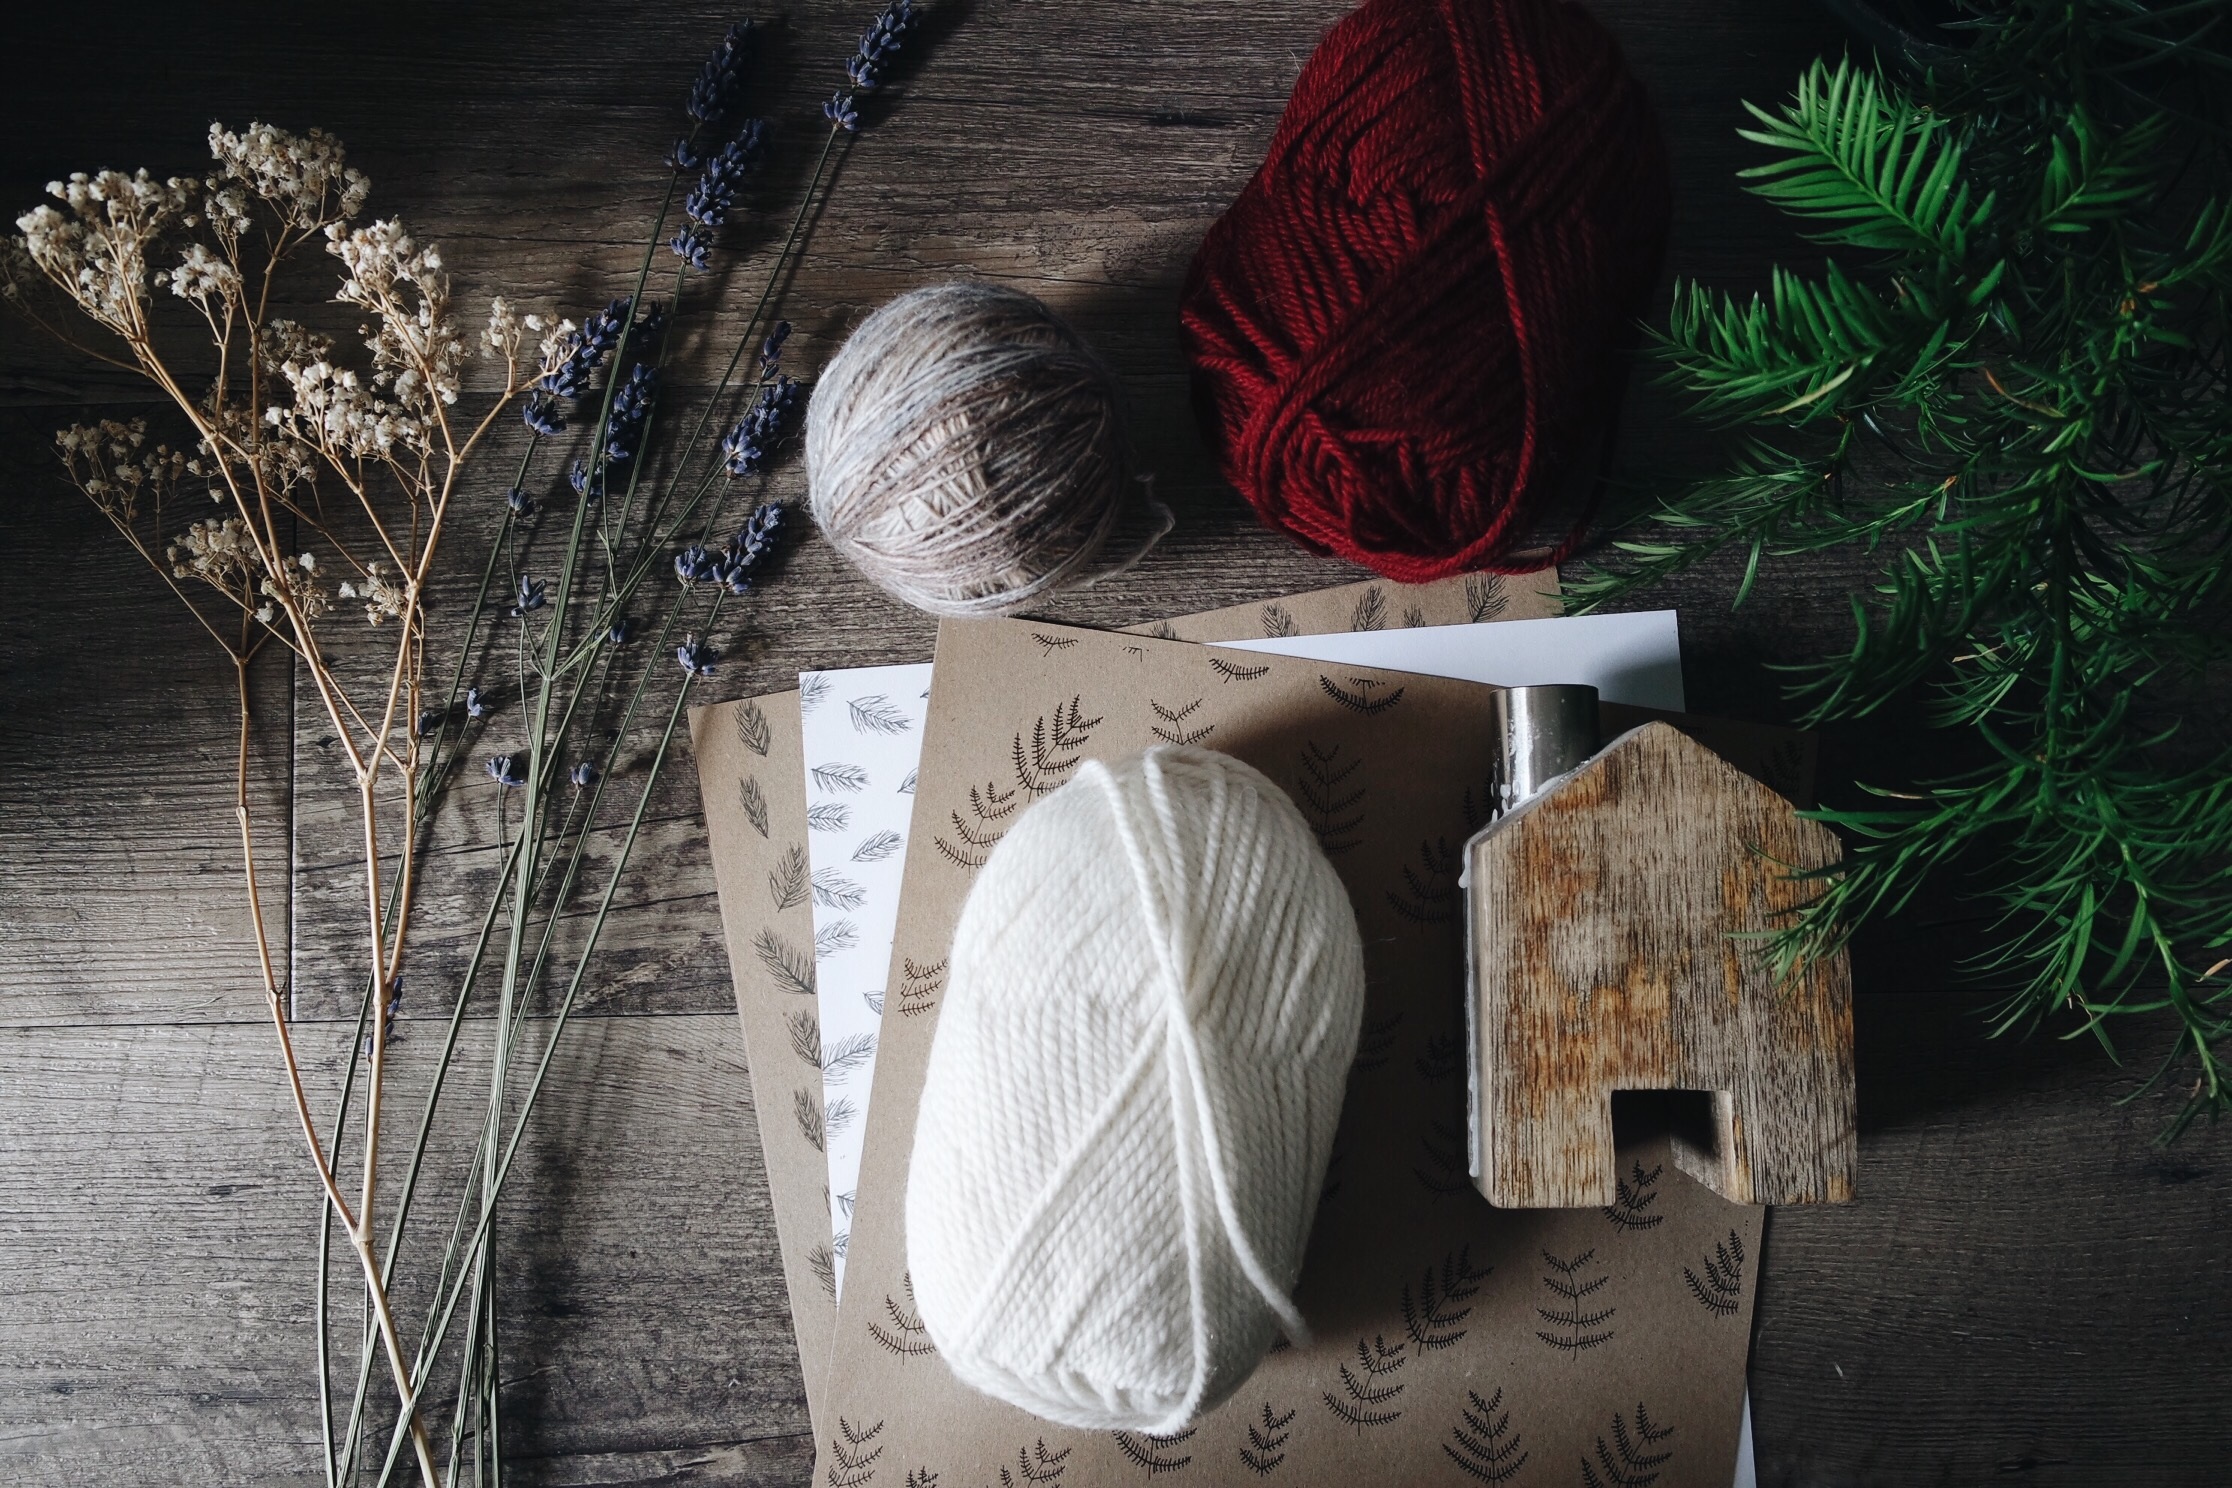
branch, flower, pine, spring, color, craft, clothing, paper, yarn, dried flower, textile, art, dress